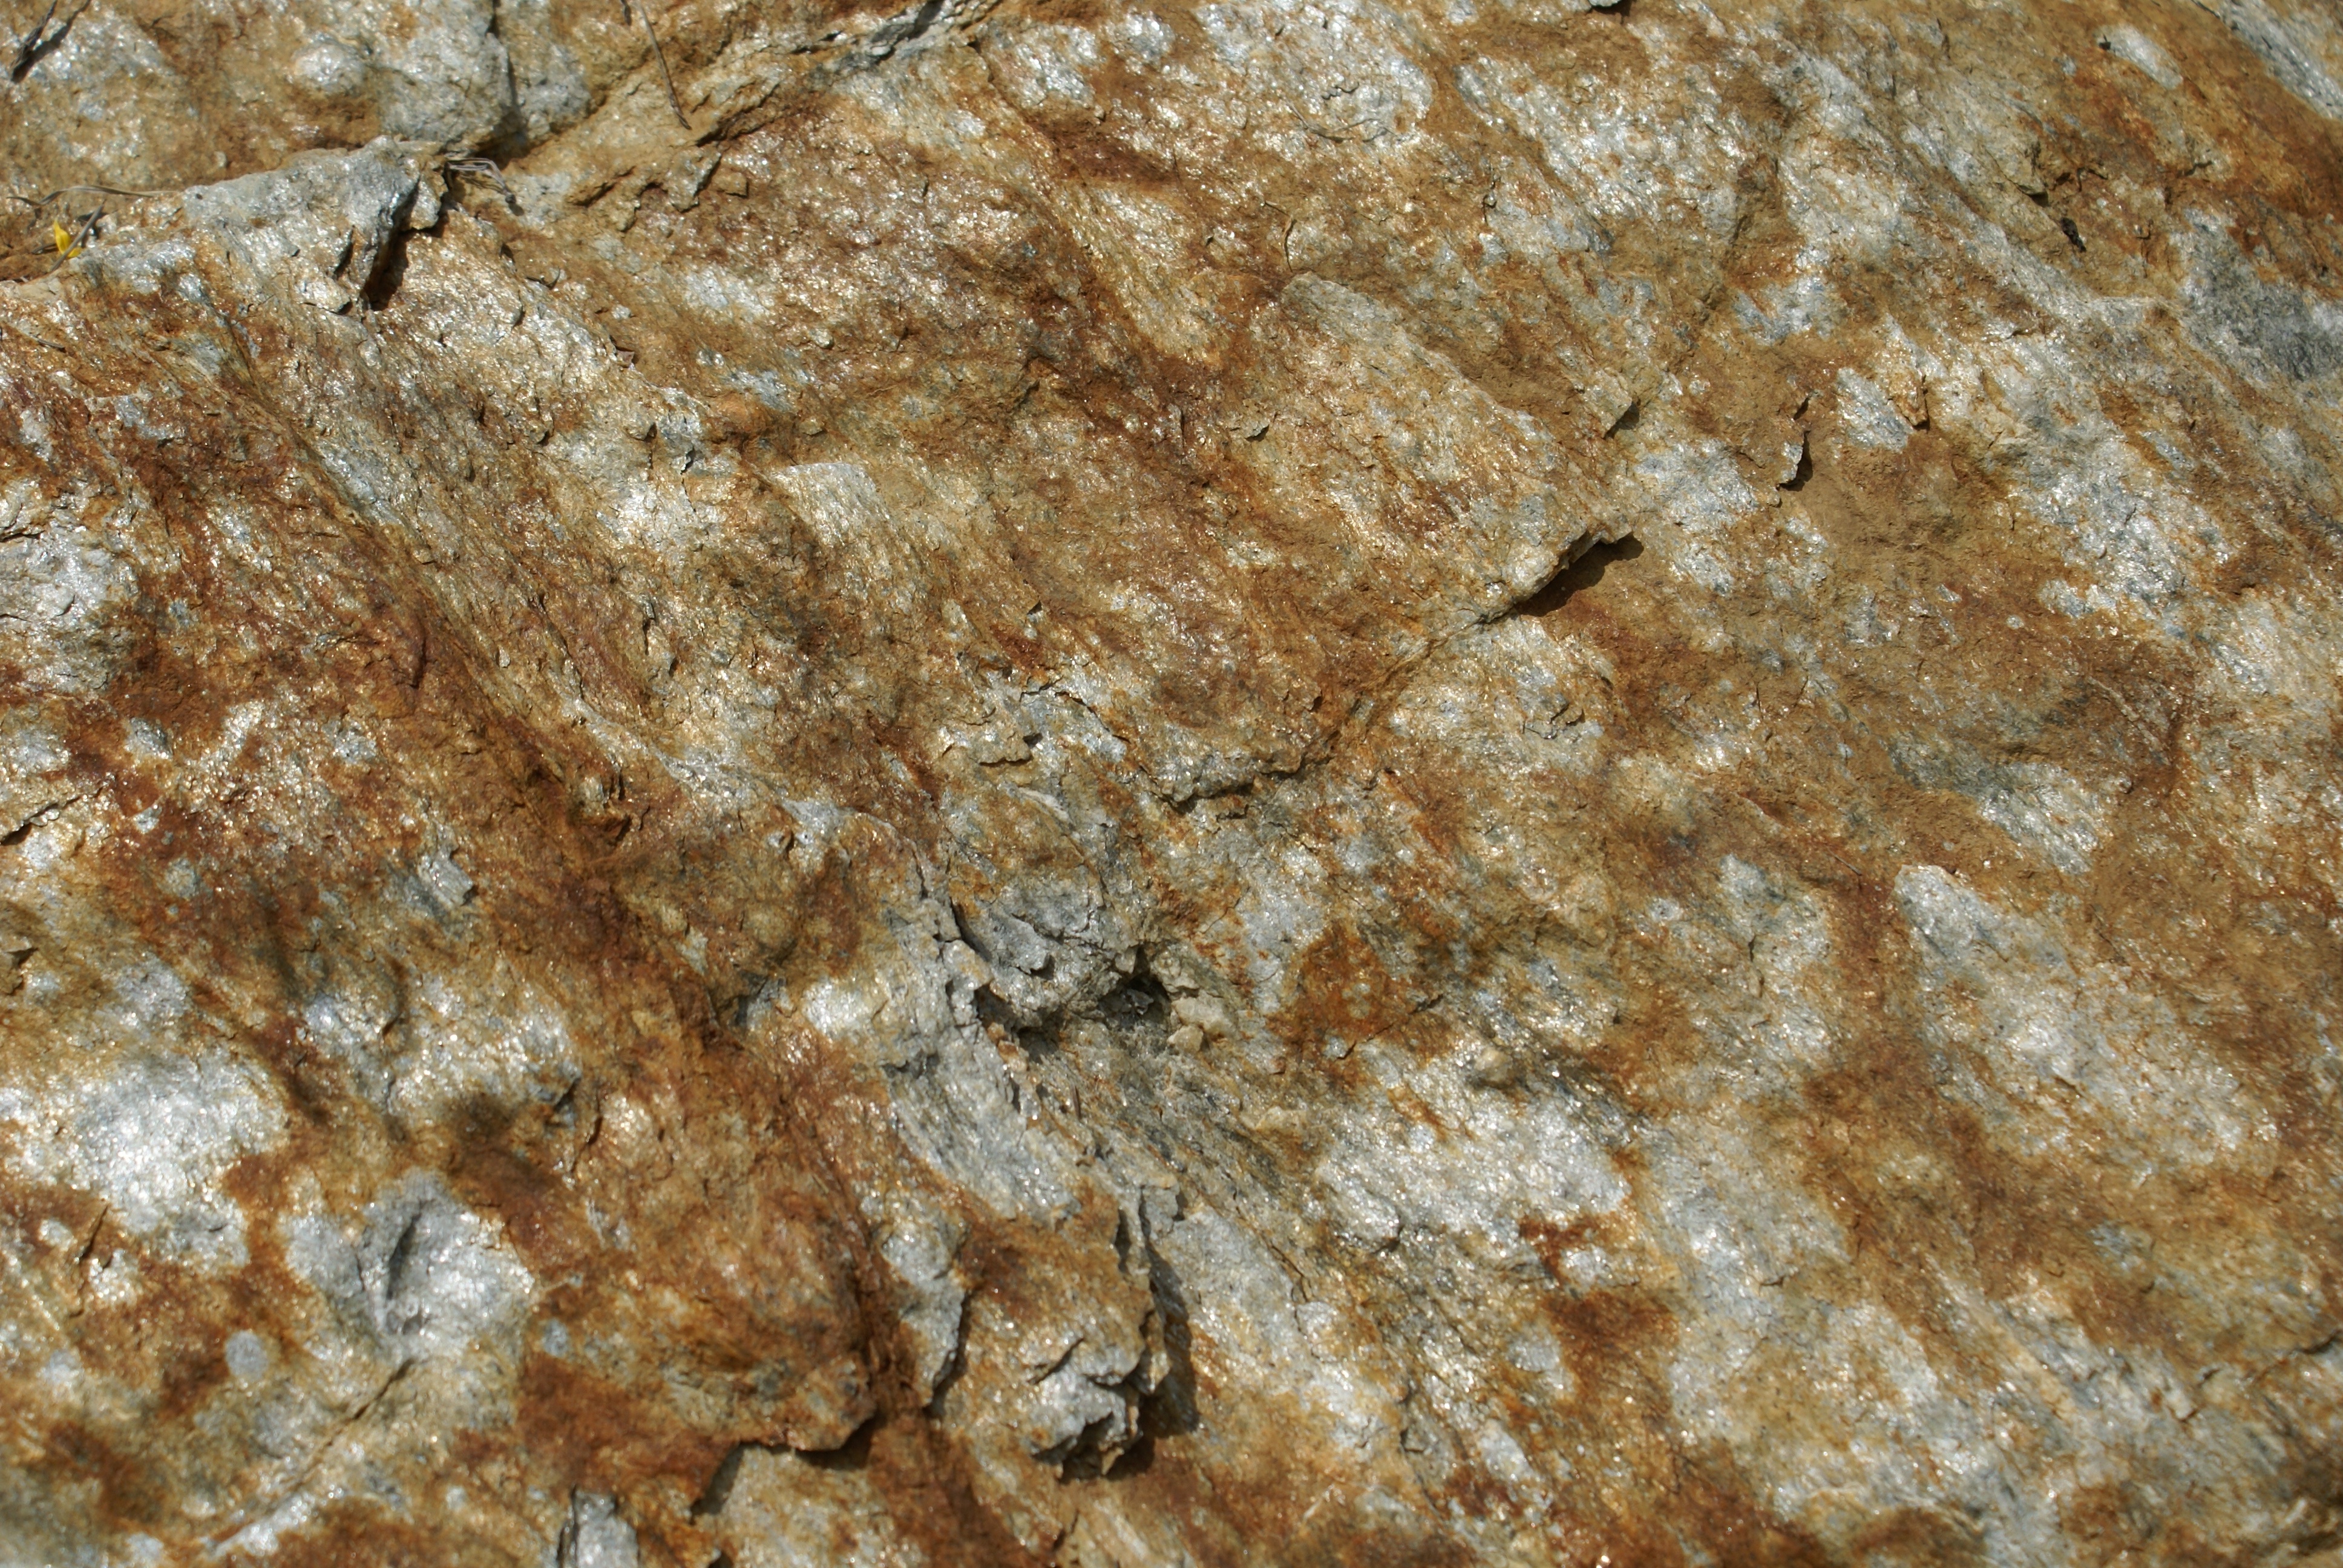
nature, rock, cold, structure, texture, stone, formation, golden, plate, brown, soil, stone wall, material, background image, geology, granite, natural stone, granite stones, igneous rock, grass family